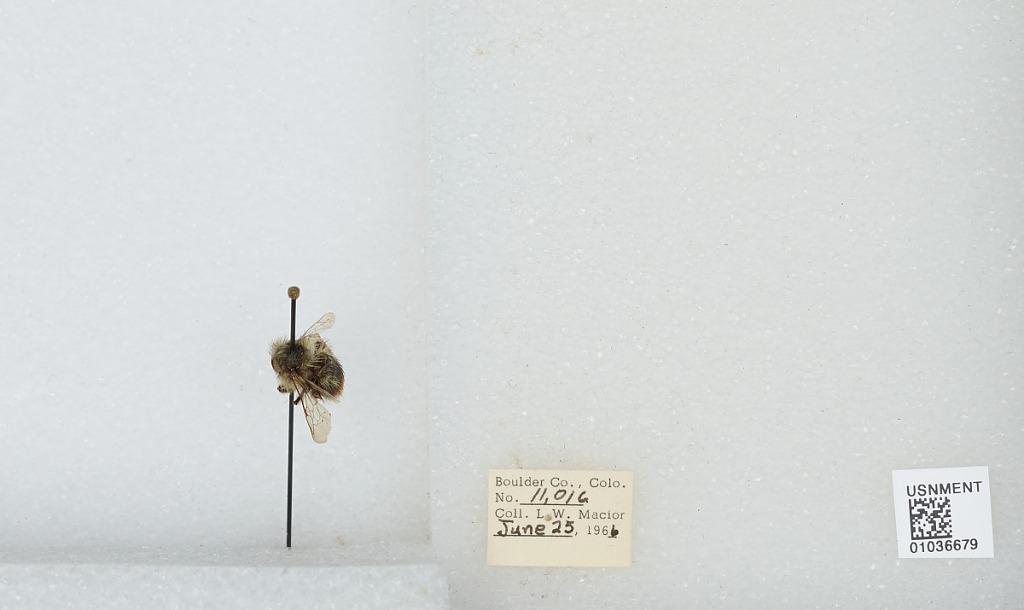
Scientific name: Bombus (Pyrobombus) mixtus Cresson
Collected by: L. Macior
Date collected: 1966-6-25
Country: United States
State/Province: Colorado
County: Boulder
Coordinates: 40.015, -105.27